Nickel (United States coin)

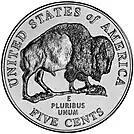

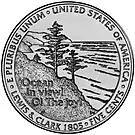

The Mint had struck circulating commemorative coins for the United States Bicentennial, giving quarters, half dollars, and dollars struck in 1975 and 1976 a dual date, "". After Canada issued a successful series of quarters in 1992 honoring its provinces and territories, the Mint obtained congressional permission to issue a series of US quarters honoring American states; they began to be issued in 1999. In 2002, the Mint began to consider redesigning the nickel in honor of the upcoming bicentennial of the Lewis and Clark Expedition. Representative Eric Cantor (R-VA) did not wish to see Monticello (located in his home state) moved permanently off the nickel. The resultant "American 5-Cent Coin Design Continuity Act of 2003", was signed into law by President George W. Bush on April 23, 2003. Under its terms, the Treasury Secretary could vary the nickel's designs in honor of the 200th anniversary of the Expedition and of the Louisiana Purchase, but the nickel would again feature Jefferson and Monticello beginning in 2006. Unless Congress acts again, every future five-cent coin will feature Jefferson and Monticello.